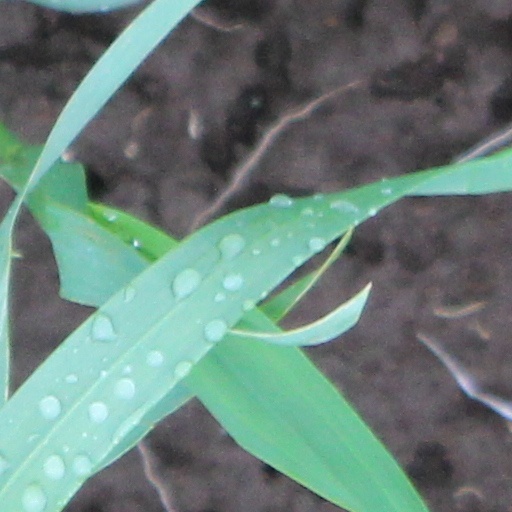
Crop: wheat